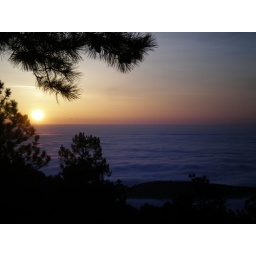
The sun rising over a cloud ocean layering the front range